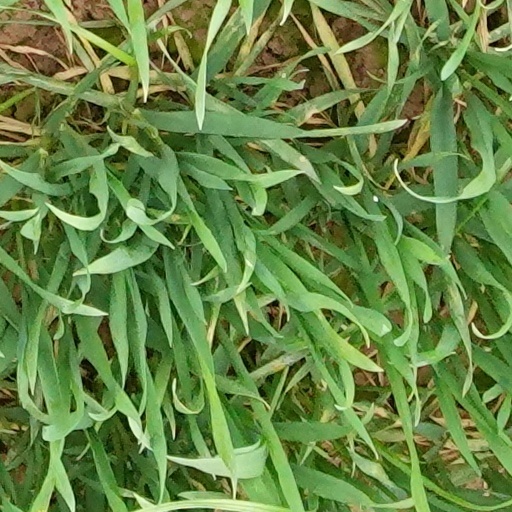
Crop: wheat